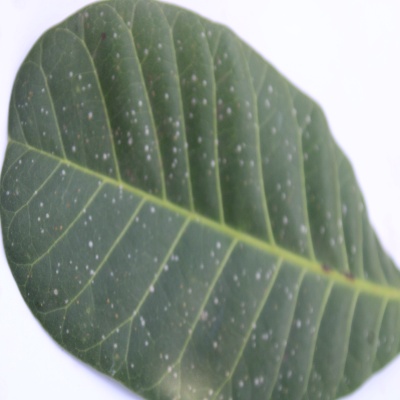
Crop: Cashew
Condition: red rust